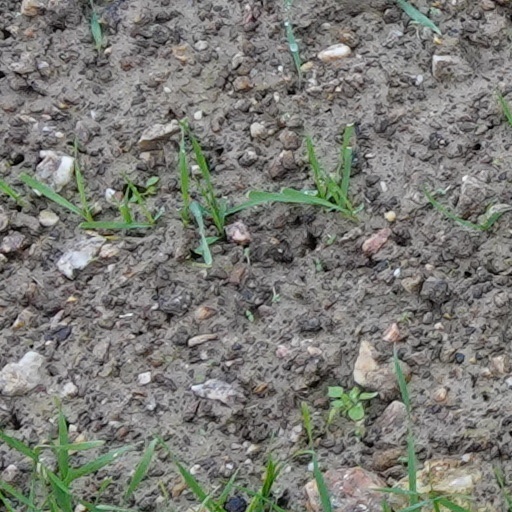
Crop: wheat